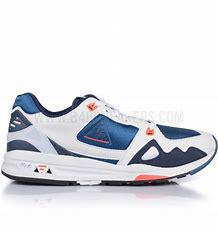
Brand: Le
Model: Coq Sportif 100